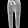
Label: Trouser